Gain Ground

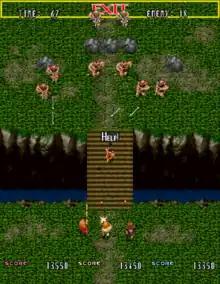
Arcade version screenshot

In "Gain Ground", players control one of a set of characters at a time, each with different weapons. To beat a level, players must reach the exit point with at least one character or destroy all enemies on the level before time runs out. There are forty levels in the arcade version of the game. The Master System and the Genesis/Mega Drive have fifty levels in the game.